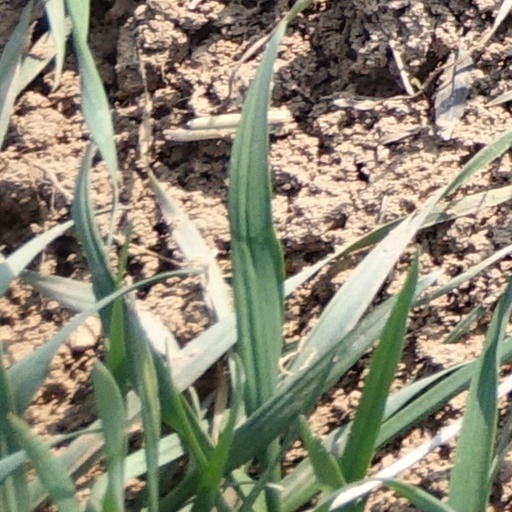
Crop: wheat